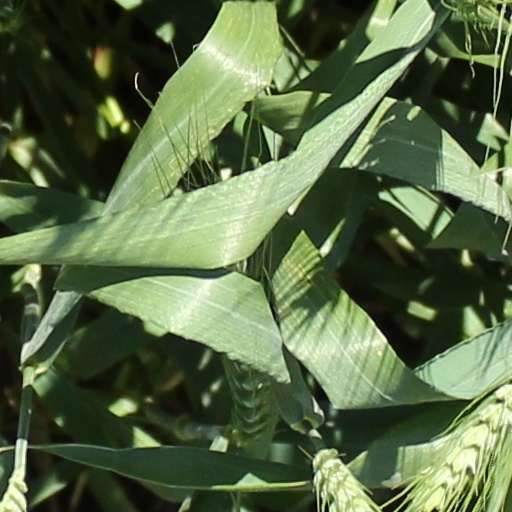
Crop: wheat